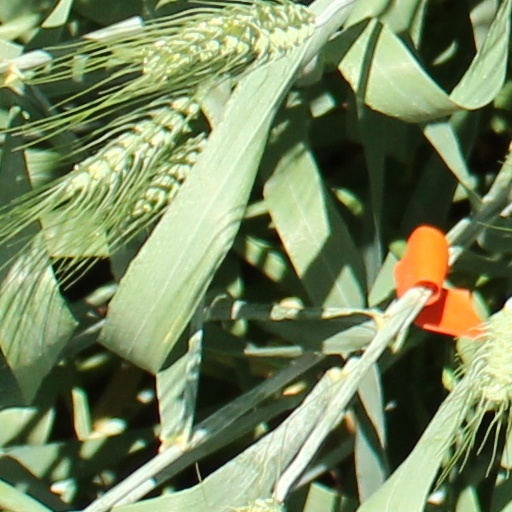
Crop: wheat